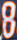
Number: 8